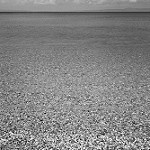
Label: B & W